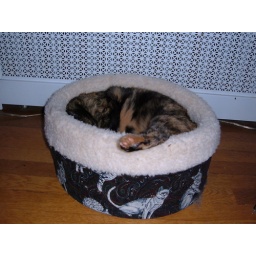
Anxious sleeping in the cat bed that Rob's parents gave to us. She loved that bed.